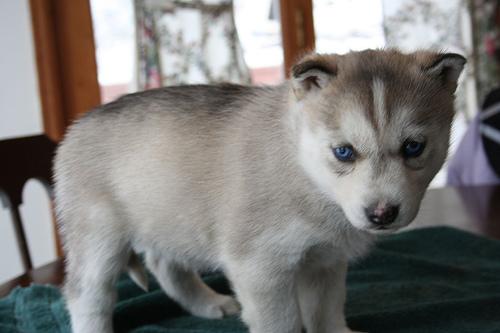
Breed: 1160-n000003-Siberian_husky